Sukarno

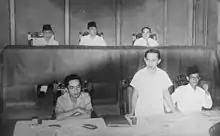
Indonesian Prime Minister Sutan Sjahrir opening the first plenary session of the Central Indonesian National Committee (KNIP), 16 October 1945

In the early morning of 17 August 1945, Sukarno returned to his house at Jalan Pegangsaan Timur No. 56, where Hatta joined him. Throughout the morning, impromptu leaflets printed by PETA and youth elements informed the population of the impending proclamation. Finally, at 10 am, Sukarno and Hatta stepped to the front porch, where Sukarno declared the independence of the Republic of Indonesia in front of a crowd of 500 people. This most historic of buildings was later ordered to be demolished by Sukarno himself, without any apparent reason.